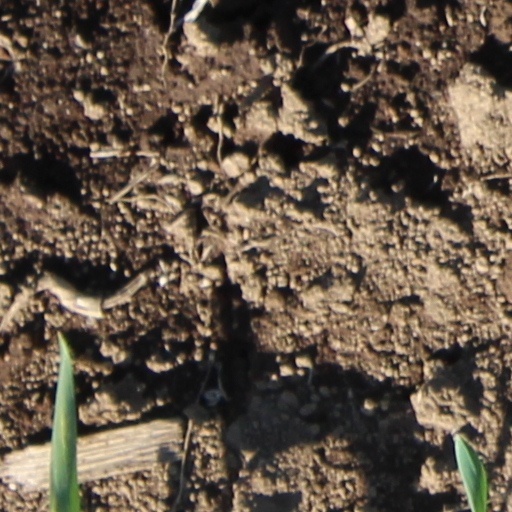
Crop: wheat